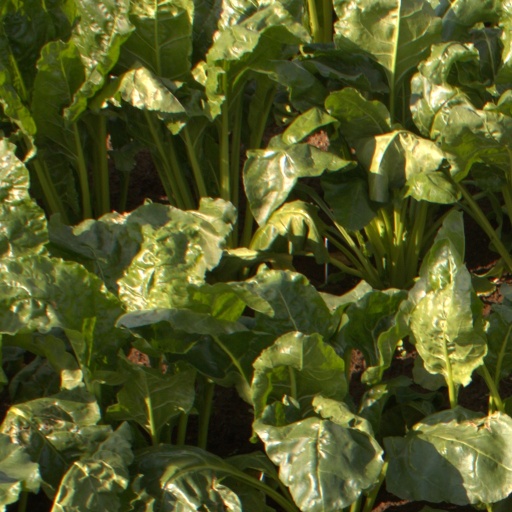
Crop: sugar beet